Shakma

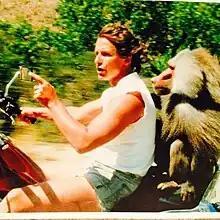
Shakma is portrayed by Typhoon, pictured here with his trainer Gerry Therrien

The monkey playing Shakma is called Typhoon and was handled by Gerry Therrien of Action Animals. Although the title might be read to indicate it is a chacma baboon, Typhoon was actually a hamadryas baboon. Actress Amanda Wyss was terrified of the animal.